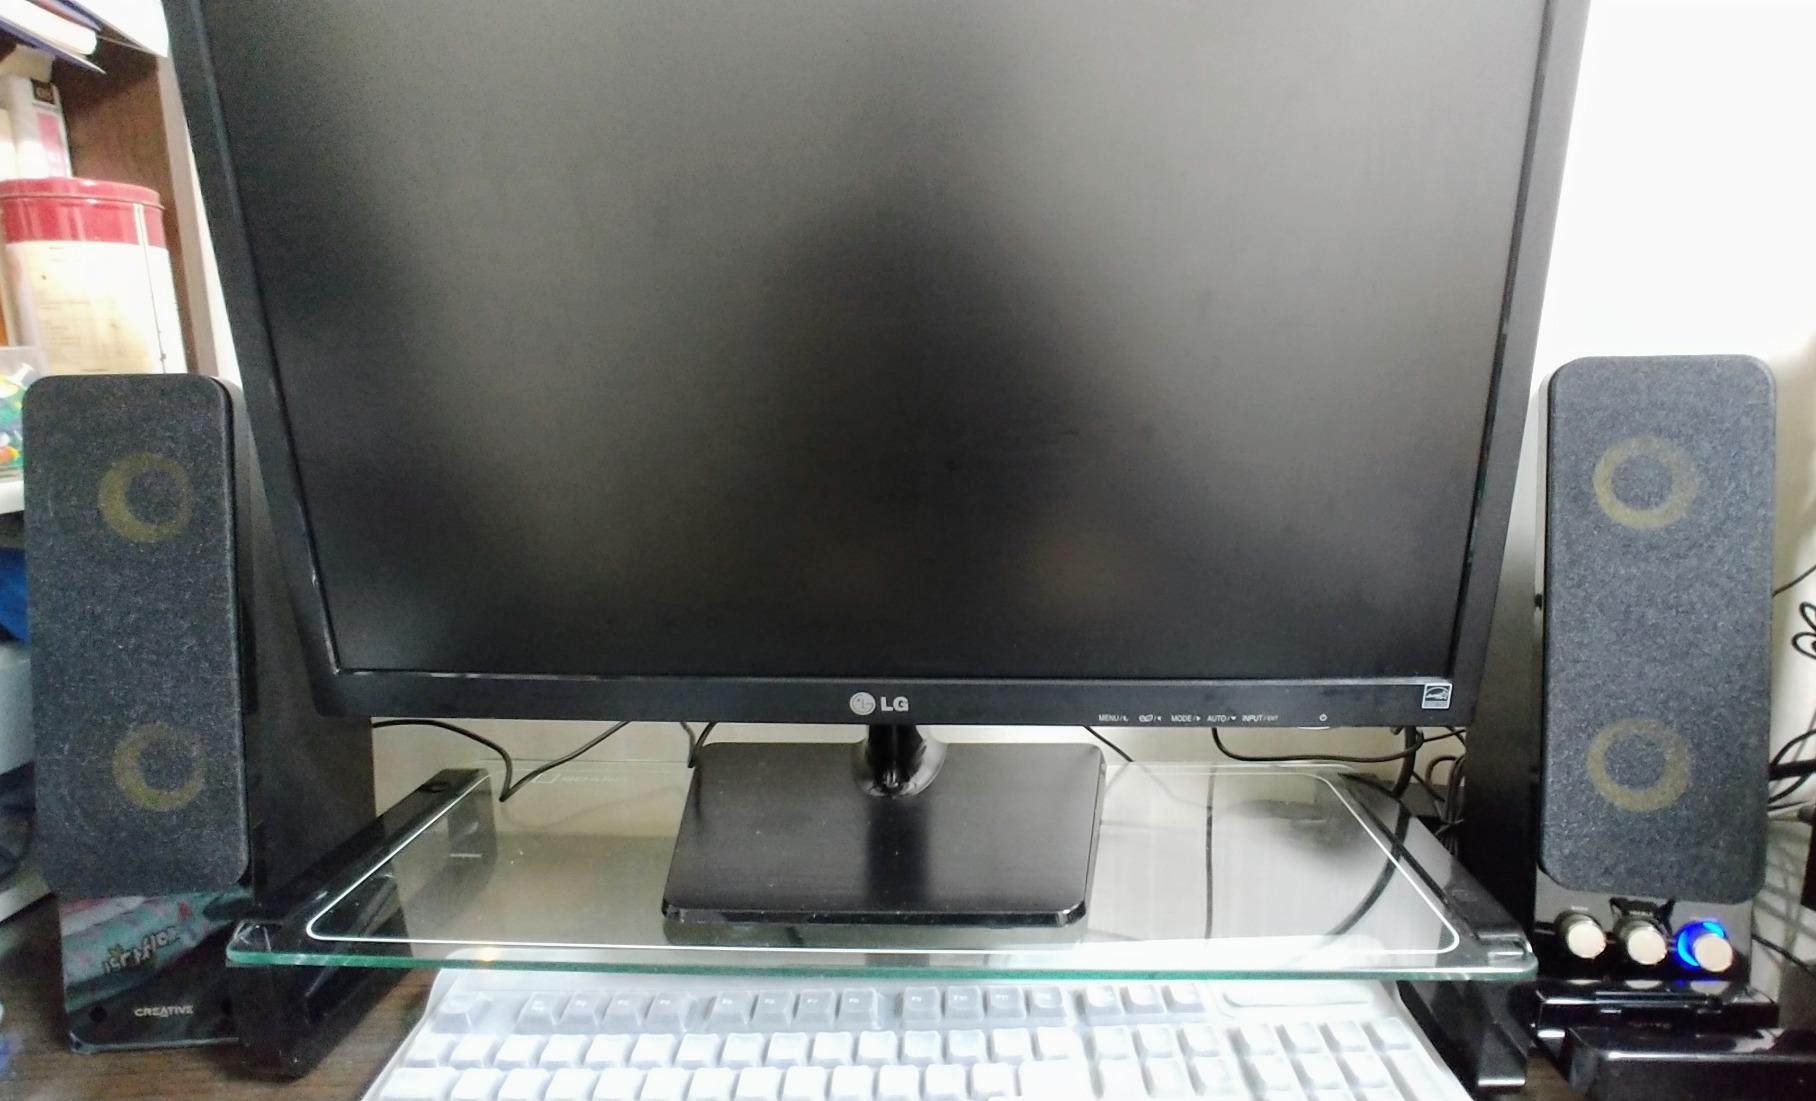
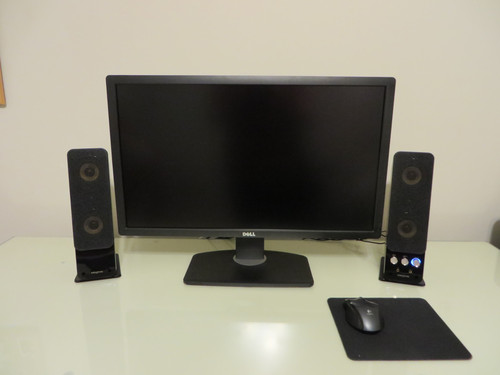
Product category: speaker
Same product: yes